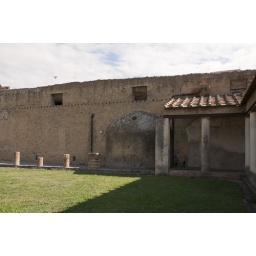
De opgraving van het antieke Herculaneum, dat bij de uitbarsting van de Vesuvius in 79 n.C. door lava werd bedekt.